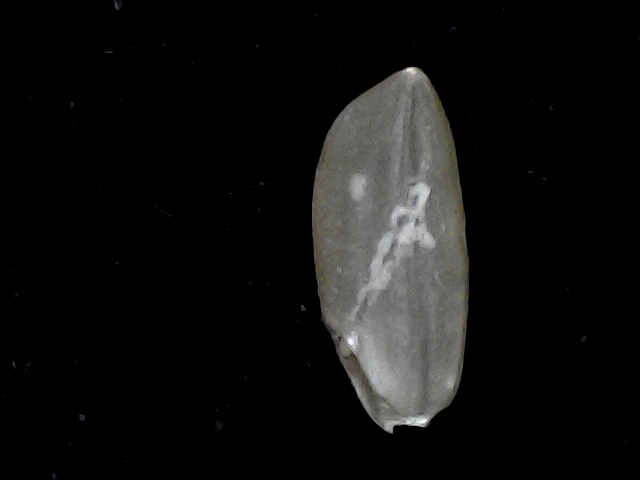
Rice variety: BD39